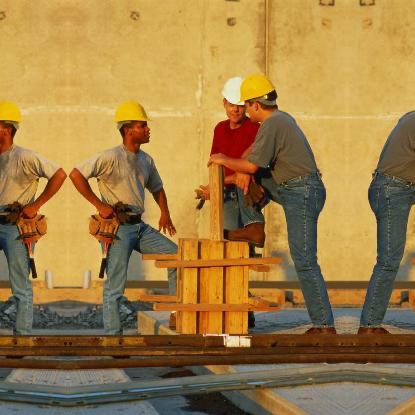
Objects in the image:
label: helmet
label: helmet
label: helmet
label: helmet